United States home front during World War II

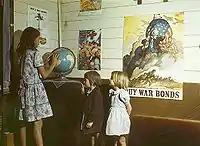
Rural school children in front of homefront posters in San Augustine County, Texas. 1943

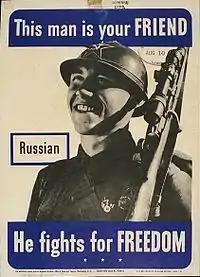
Government poster showing a friendly Soviet soldier, 1942

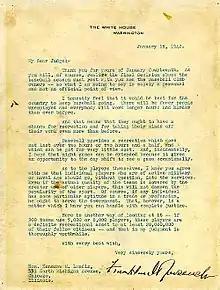
The 1942 "Green Light Letter" sent by President Roosevelt to Commissioner Kenesaw Mountain Landis authorizing wartime baseball

Standlee (2010) argues that during the war the traditional gender division of labor changed somewhat, as the "home" or domestic female sphere expanded to include the "home front". Meanwhile, the public sphere—the male domain—was redefined as the international stage of military action.